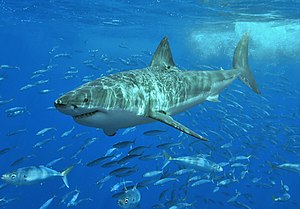
Hajer
Hvidhaj.
Hvidhaj.
Hajer er en orden af tværmunde. De er bruskfisk med en langstrakt krop og adskiller sig fra benfisk ved udelukkende at have skelet af brusk i stedet for ben, huden er dækket af hudtænder i stedet for skæl og i stedet for en enkelt gælleåbning på hver side af hovedet har hajerne 5-7 gælleåbninger. Den tunge strømlinede krop, de skarpe tænder og den fantastiske lugtesans gør hajen til en dygtig jæger!